The Artamonov Business (film)

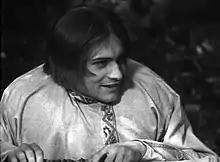
Vladimir Balashov as Nikita Artamonov

The Artamonov Business is a 1941 Soviet drama film directed by Grigori Roshal based on the eponymous novel by Maxim Gorky.